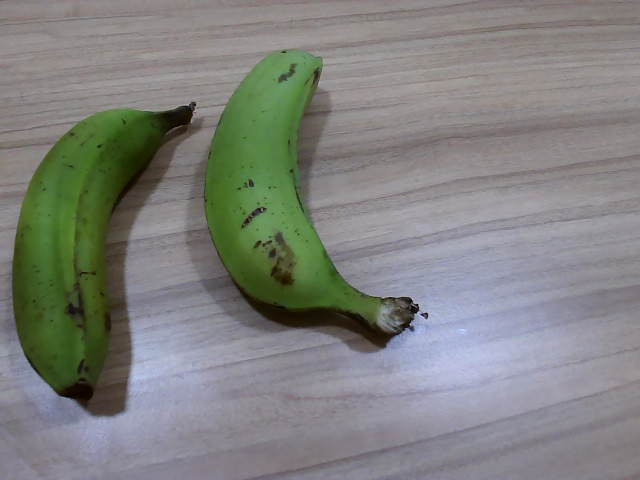
Label: Raw_Banana